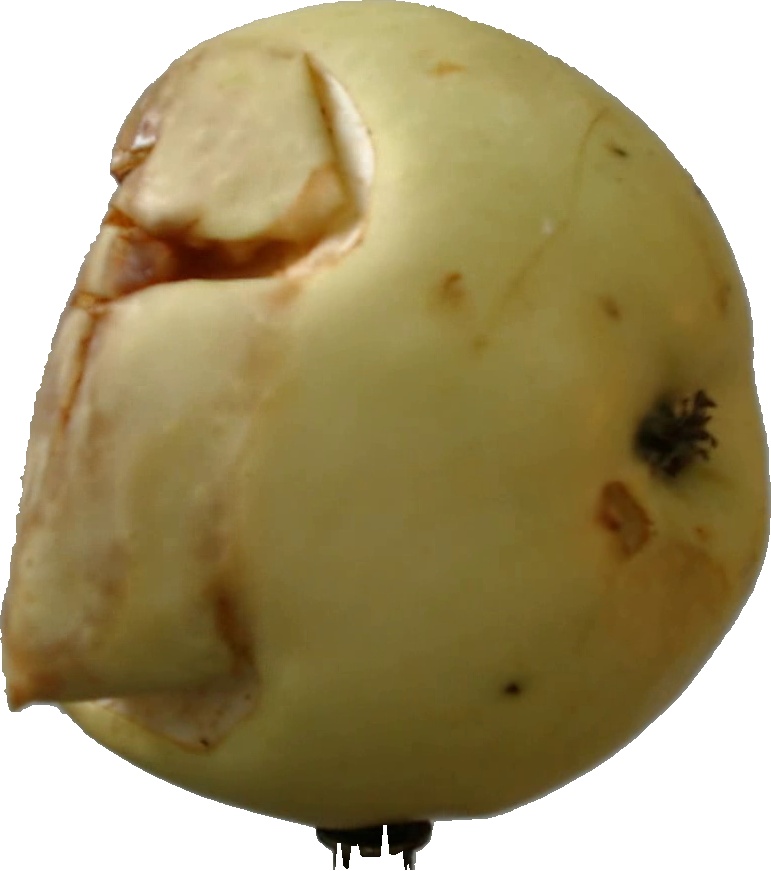
Label: apple_hit_1